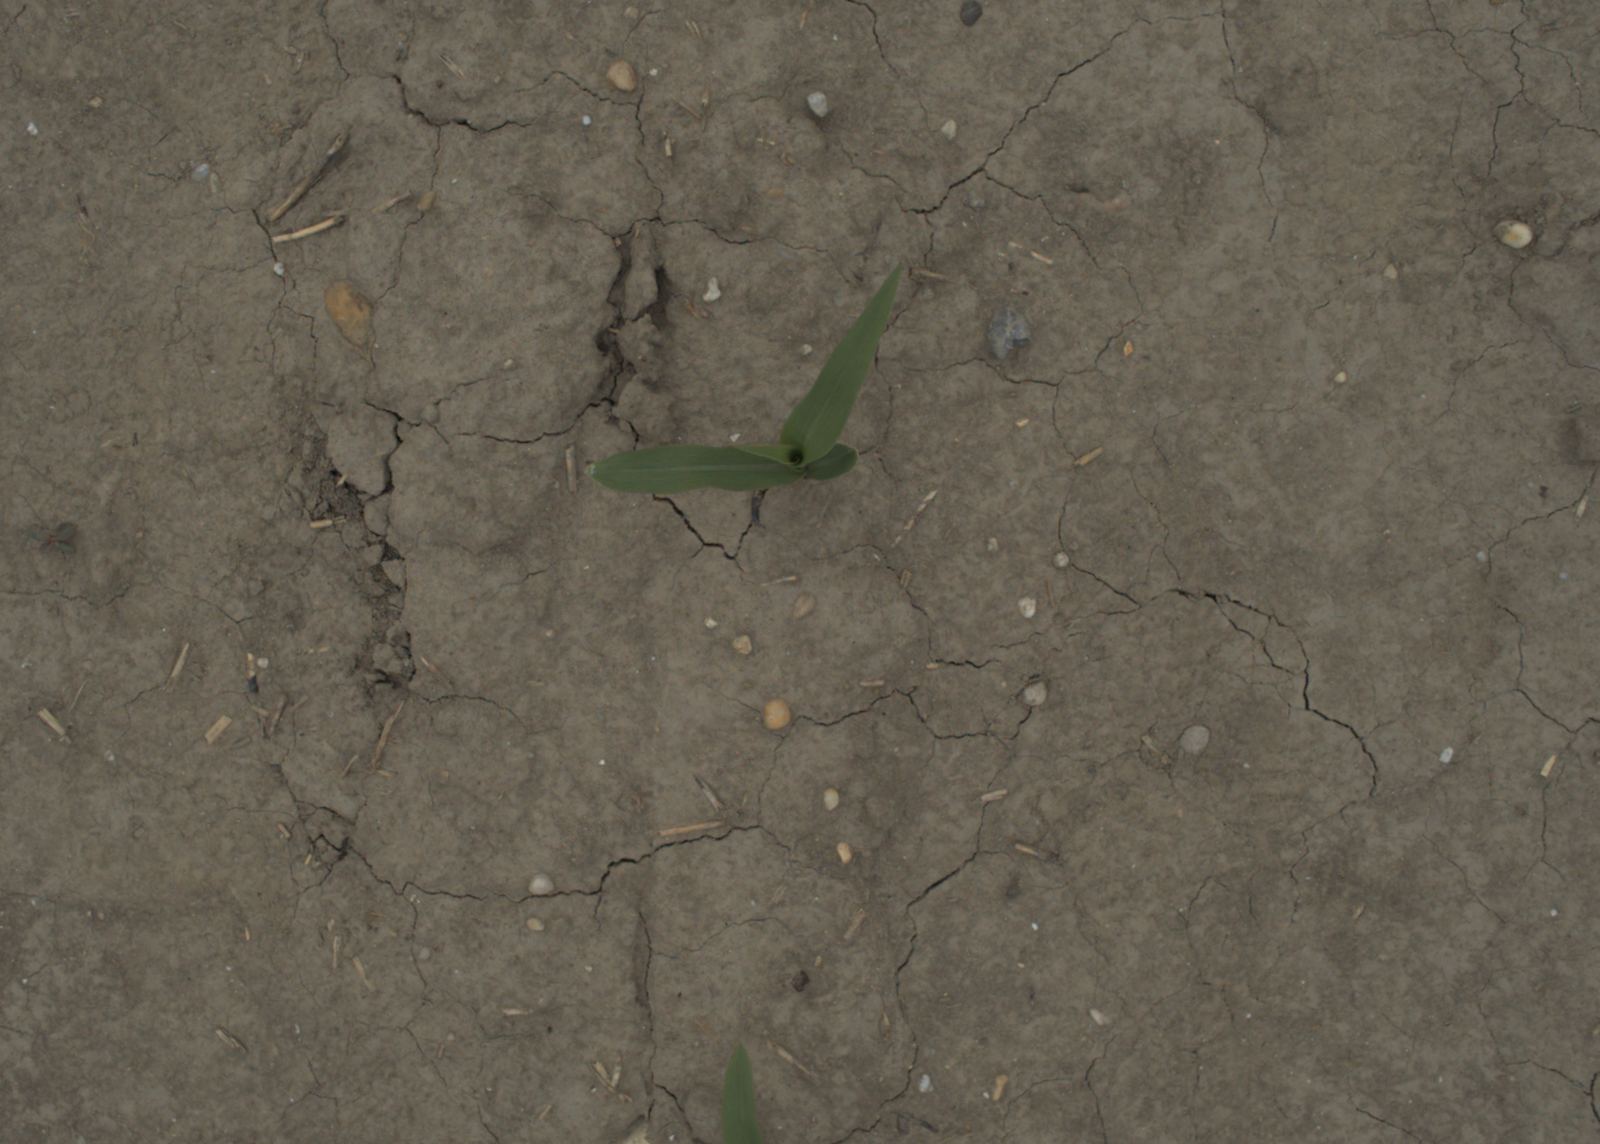
Capture date: 05.07.2021 13:23:26
Weather: cloudy
Wind: medium
Seeding date: 08.06.2021
Plant canopy height (mm): 961